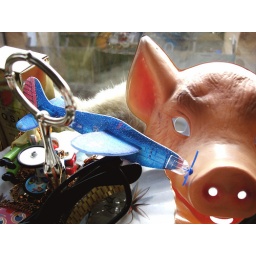
Cake stand in bedroom with plane, pig mask and fur glove.